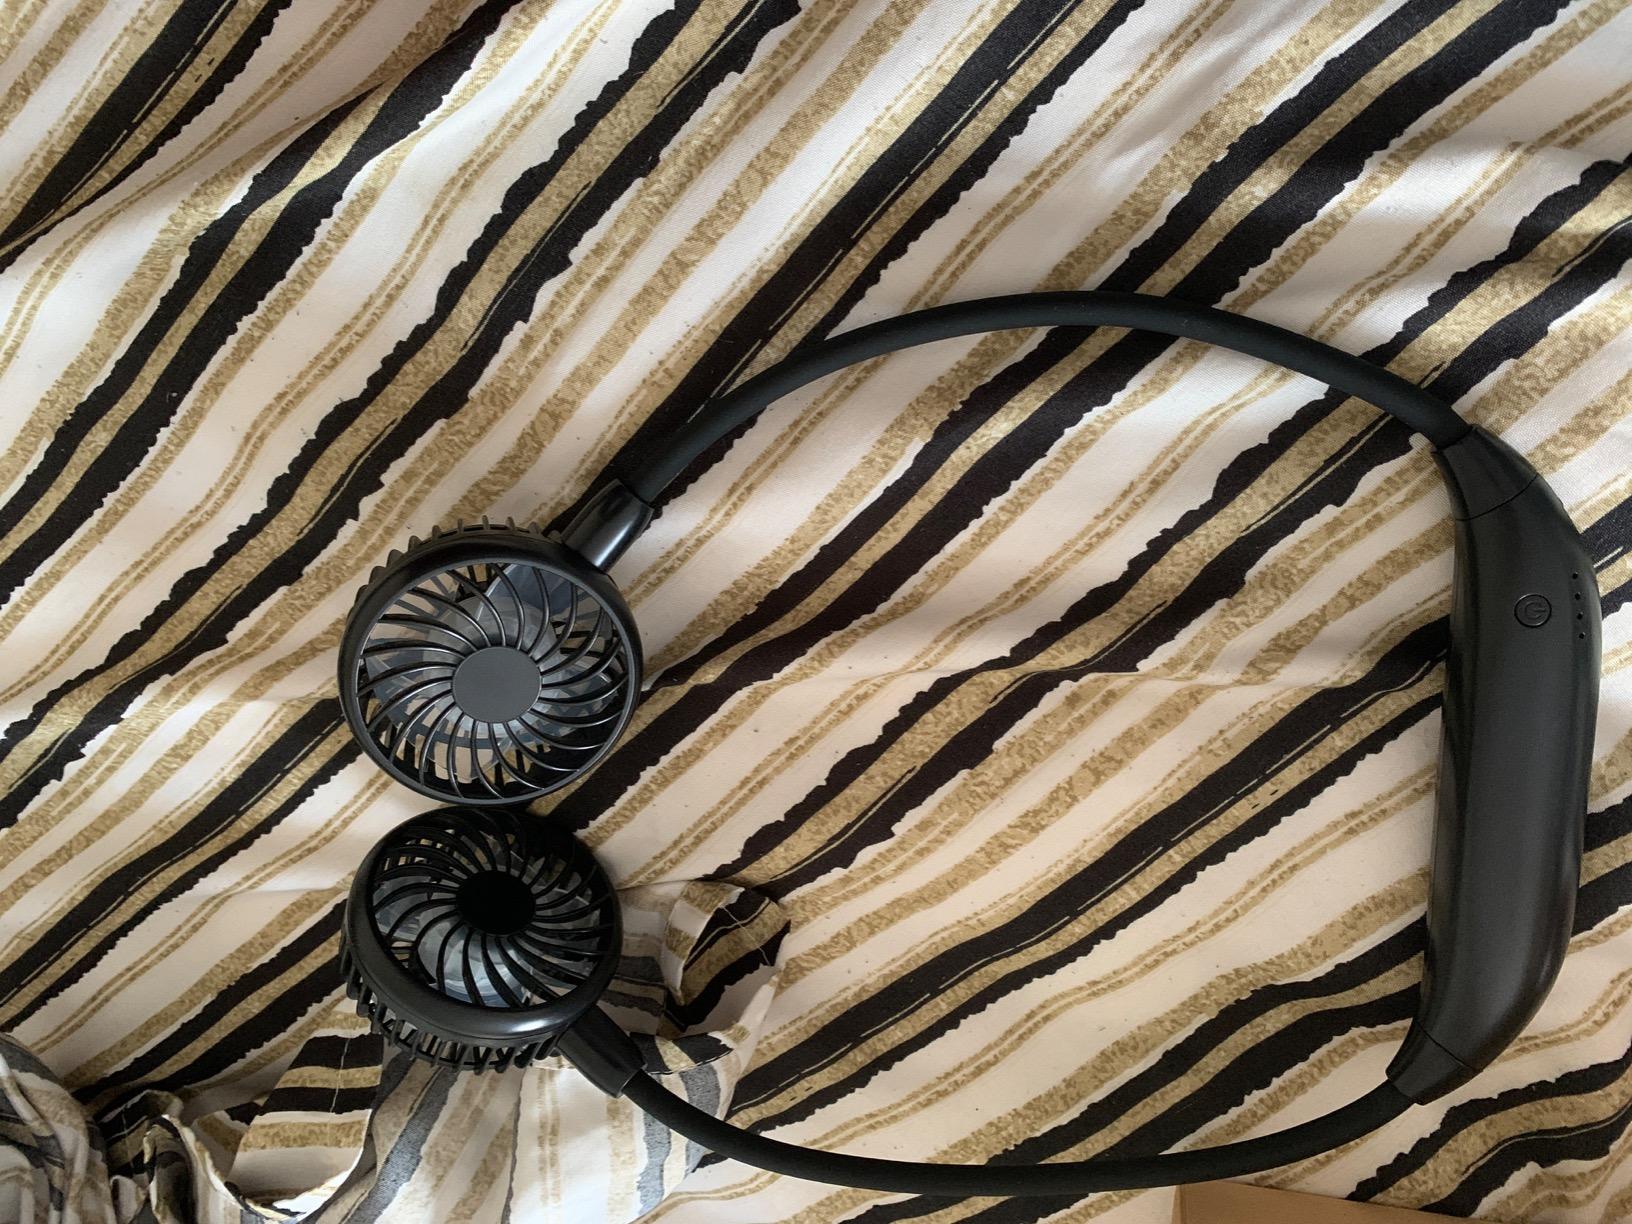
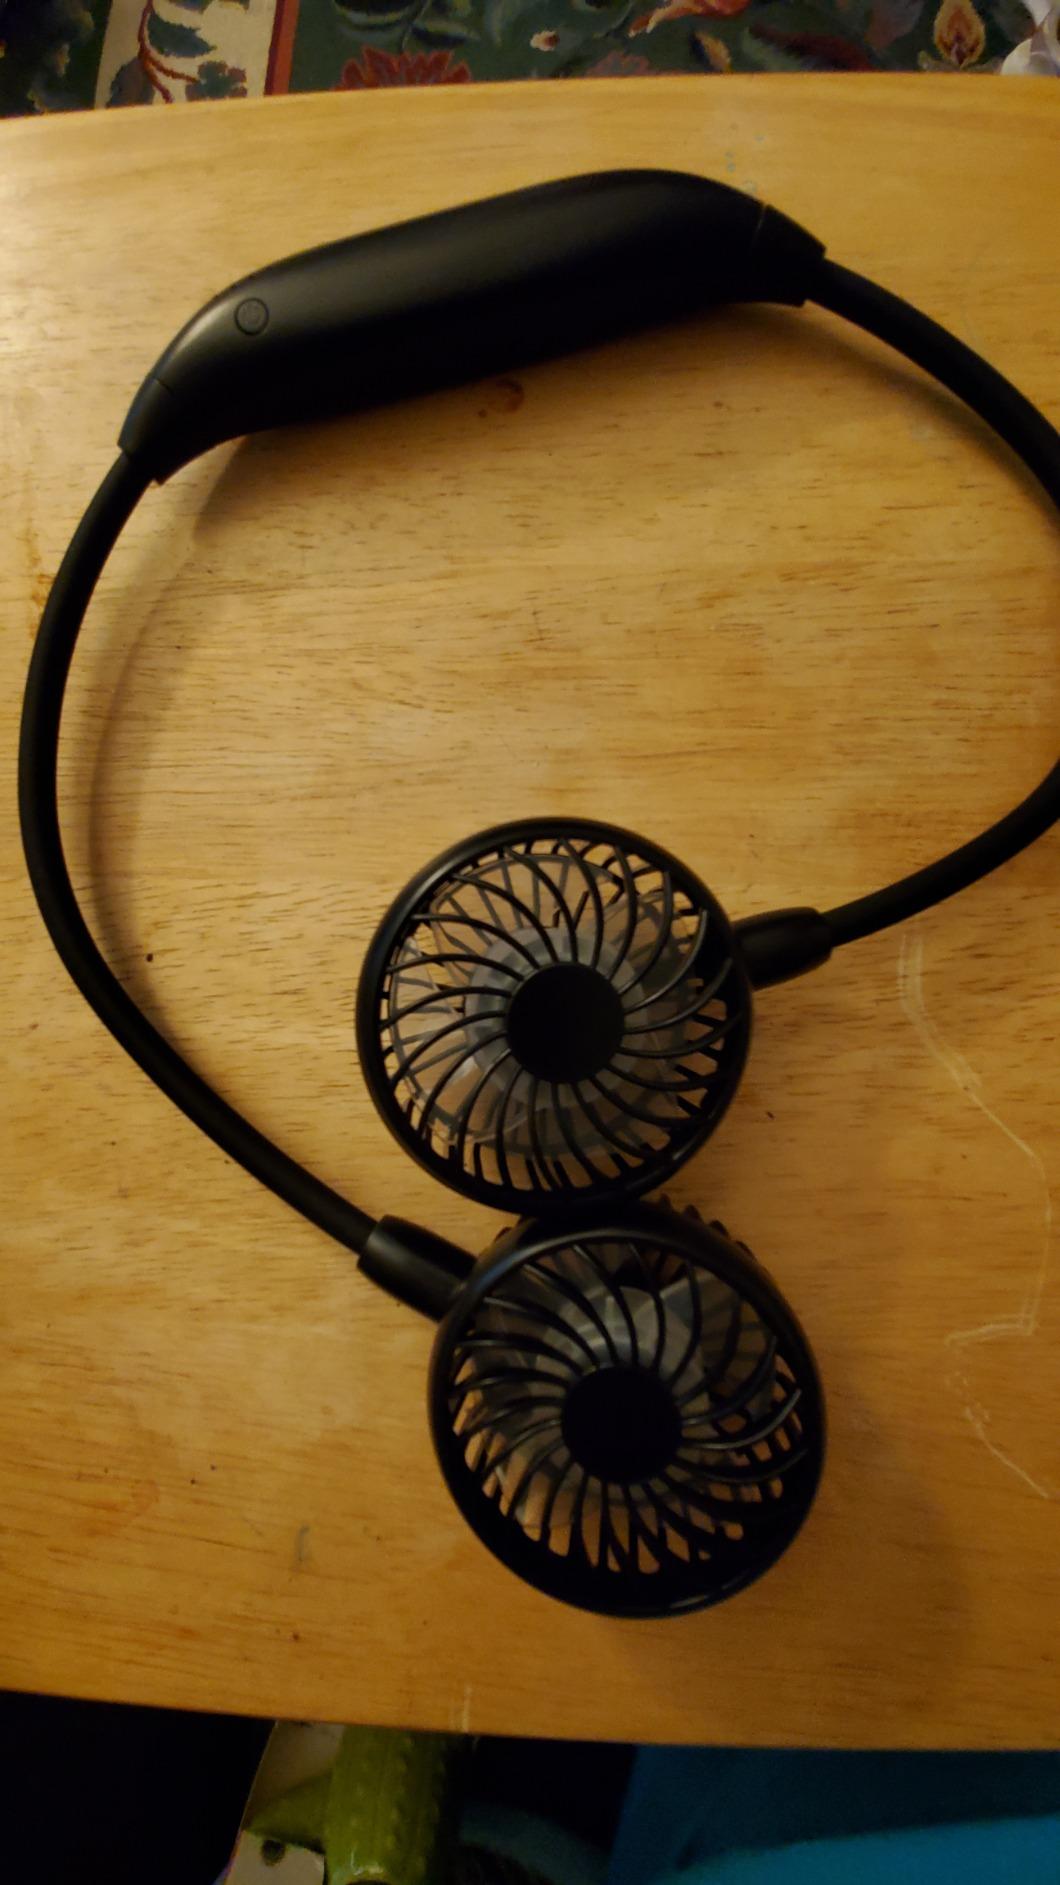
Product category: fan
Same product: yes